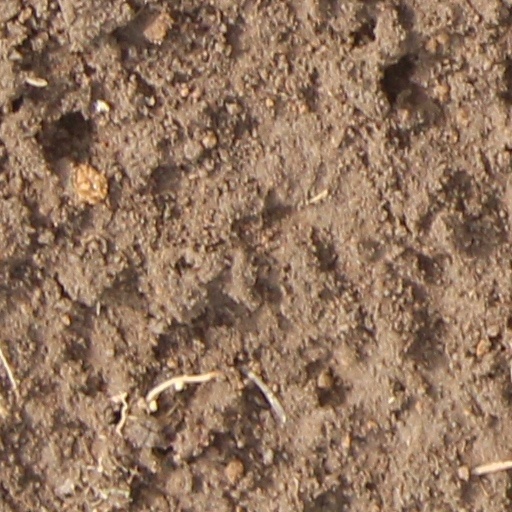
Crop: wheat